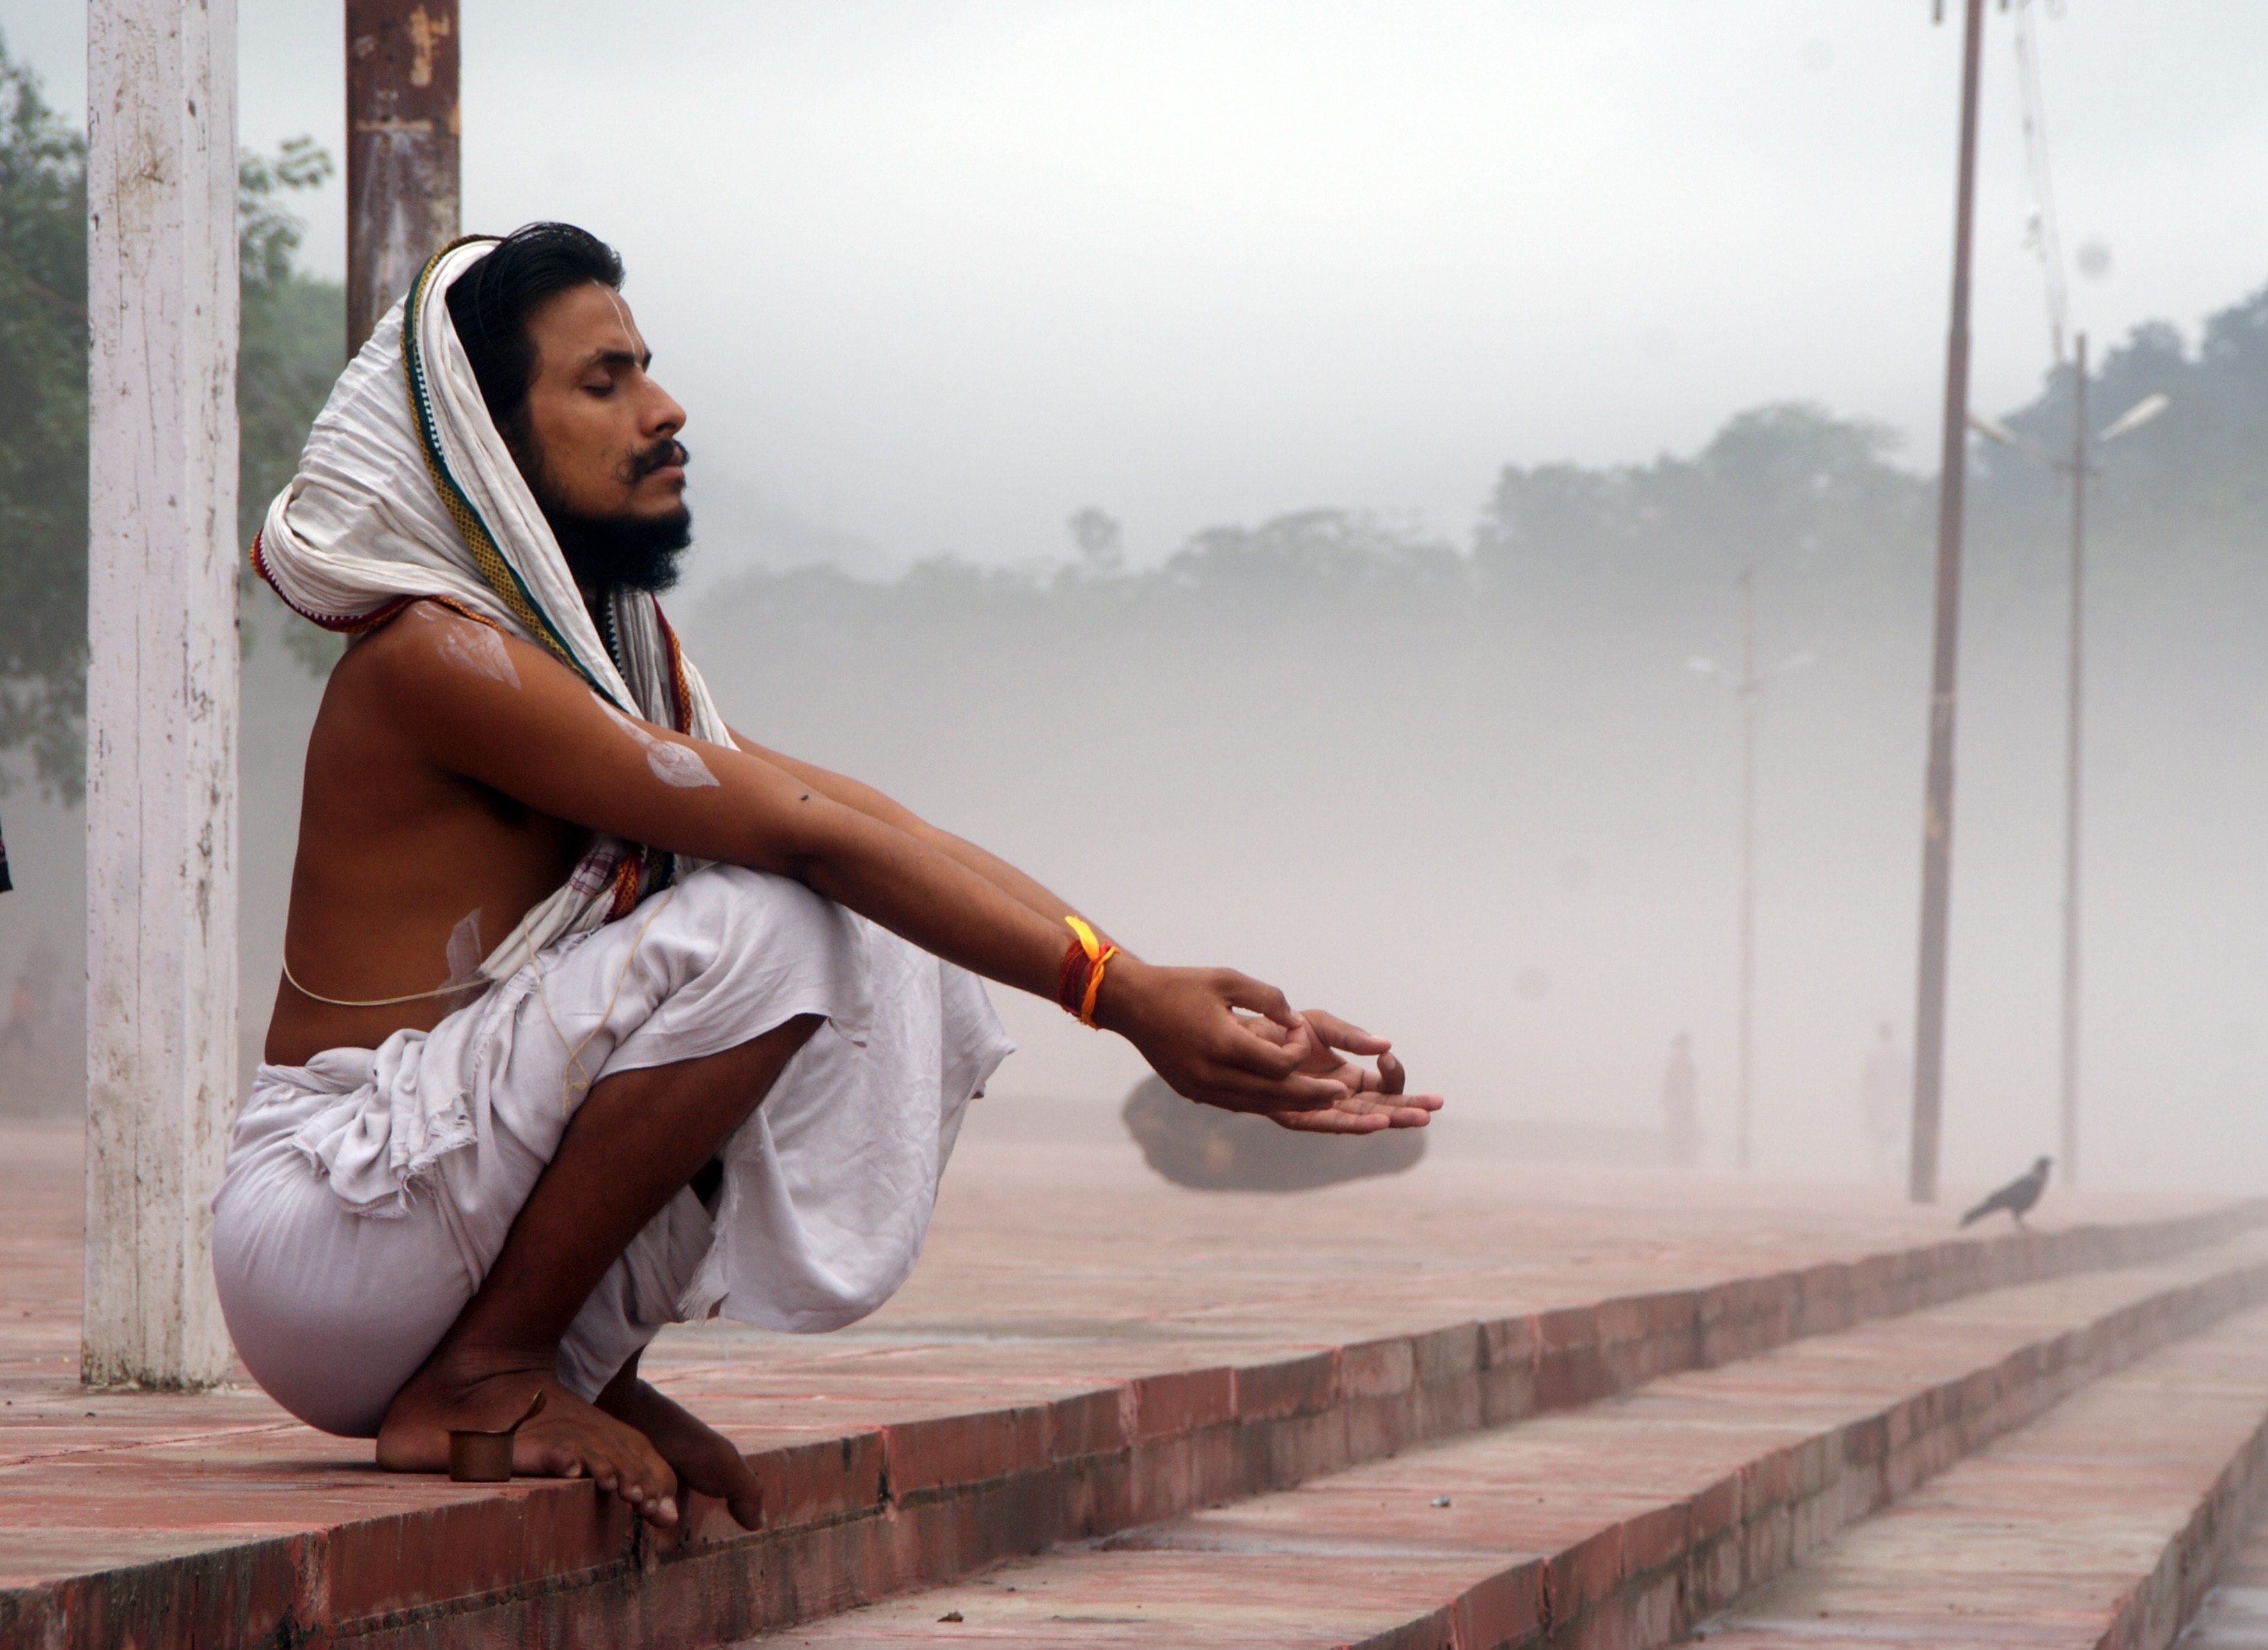
photography, male, sitting, peace, religious, faith, photograph, prayer, holy, spirituality, hinduism, photo shoot, human positions